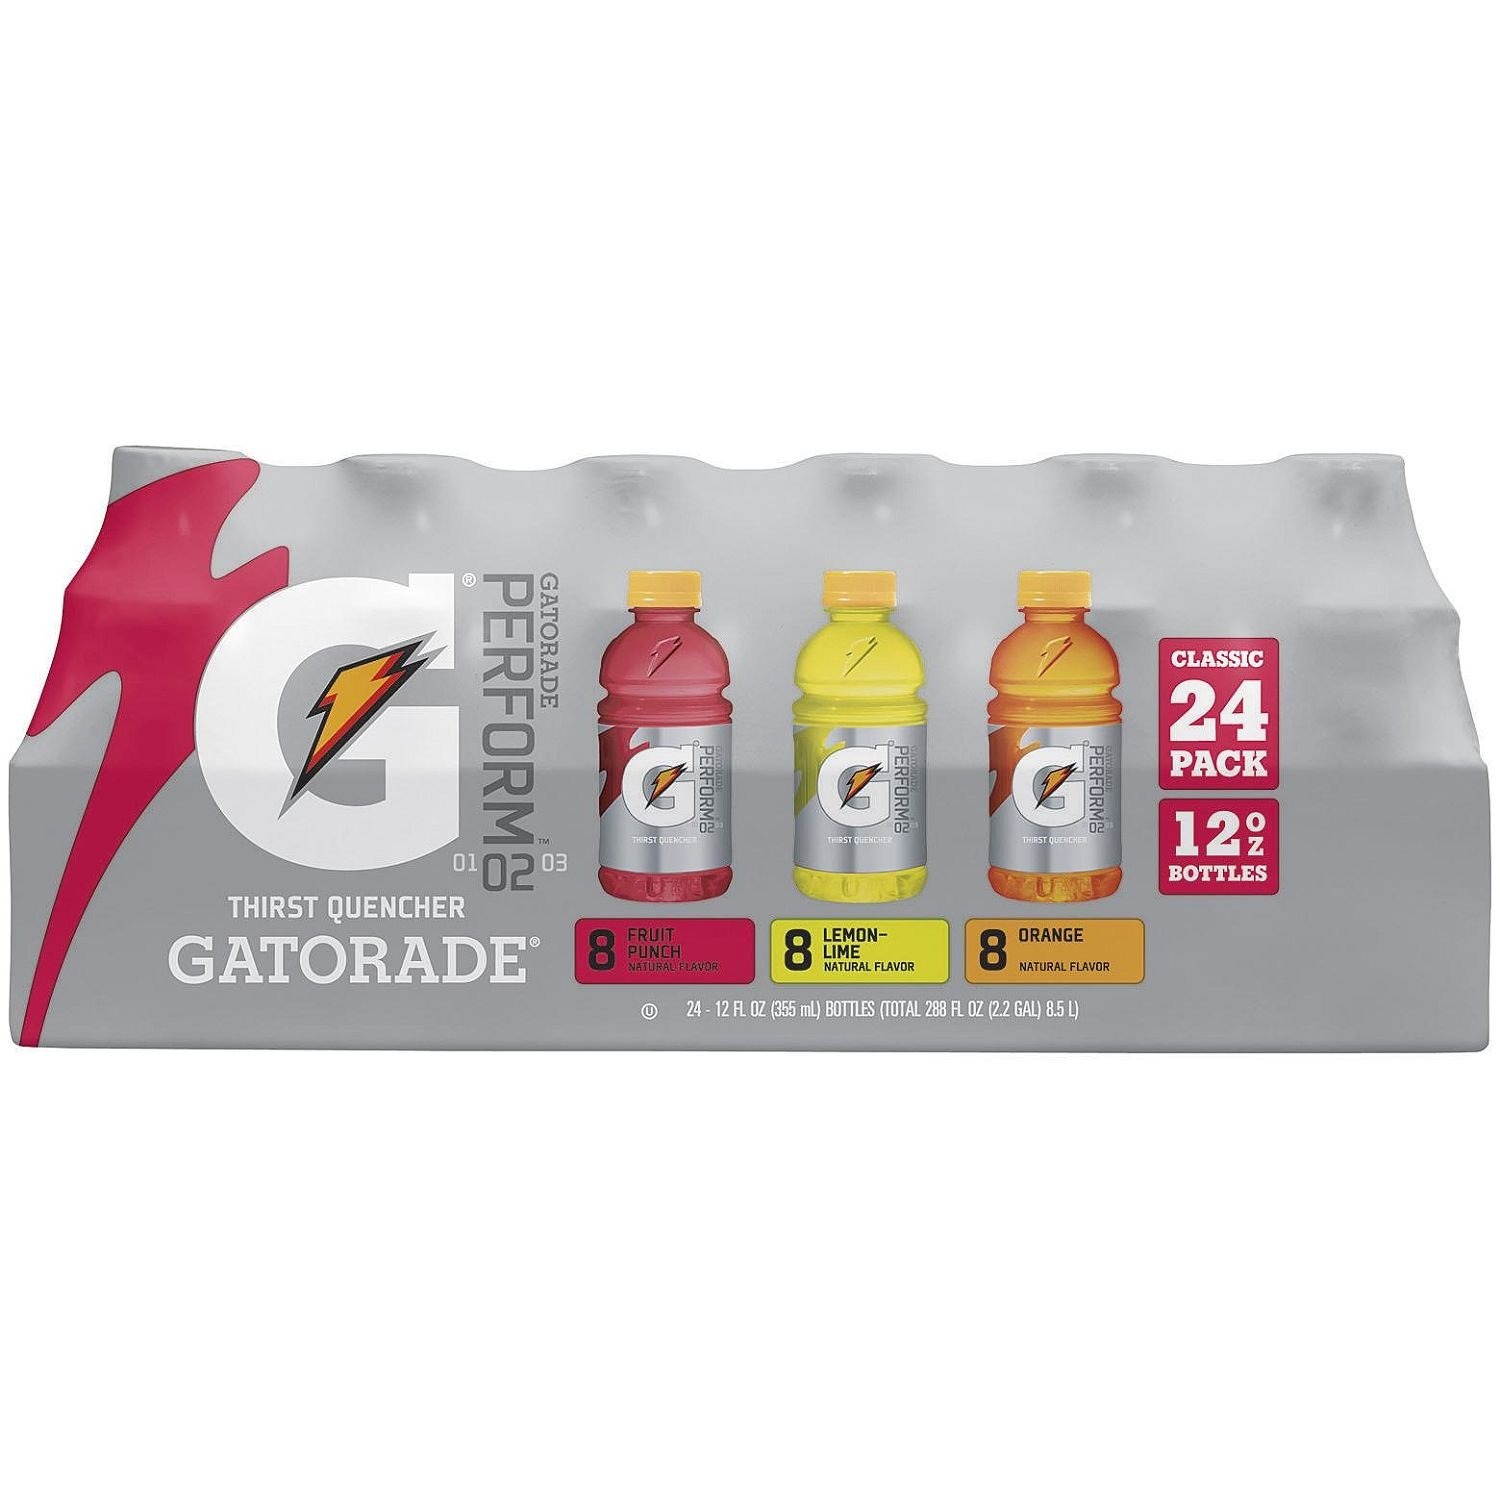
Item Name: Gatorade AllStars Variety Pack- 24/12oz
Bullet Point 1: Variety pack includes: 8 - Fruit Punch 8 - Orange 8 - Lemon Lime
Bullet Point 2: Thirst quencher
Bullet Point 3: Rehydrate, Replenish and Refuel
Value: 288.0
Unit: ounce

Price: 11.98